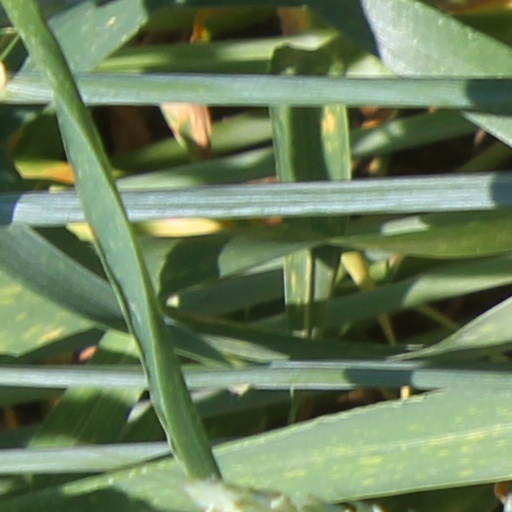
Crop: wheat